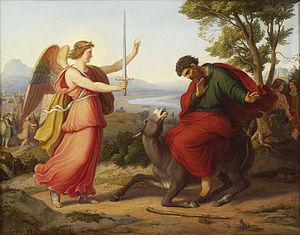
Balak ou Balaq est la 40ᵉ section hebdomadaire du cycle annuel de lecture de la Torah et la septième du Livre des Nombres.